Answer in natural language. Is black metal chair (marked A) behind brown top white leg dining table (marked B)? Choose between the following options: no or yes
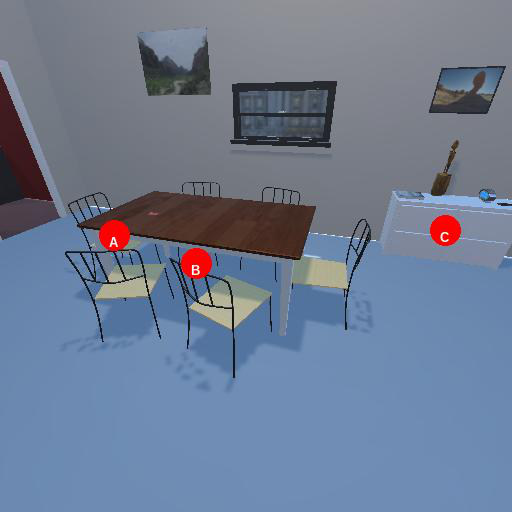
<answer>yes</answer>